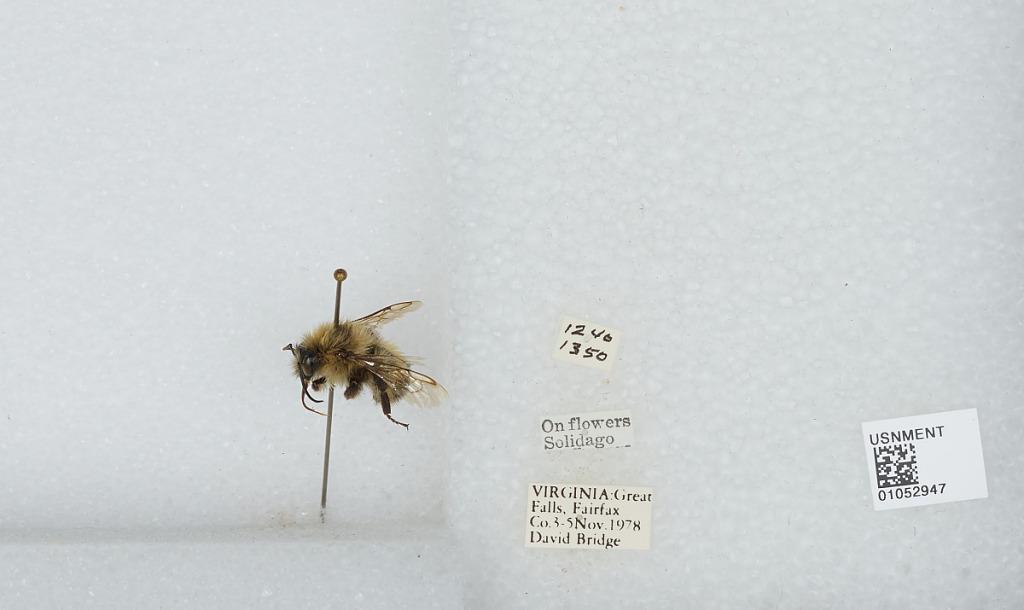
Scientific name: Bombus sp.
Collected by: D. Bridge
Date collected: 1978-11-3
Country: United States
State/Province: Virginia
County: Fairfax
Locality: Great Falls
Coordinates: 38.9969, -77.2547